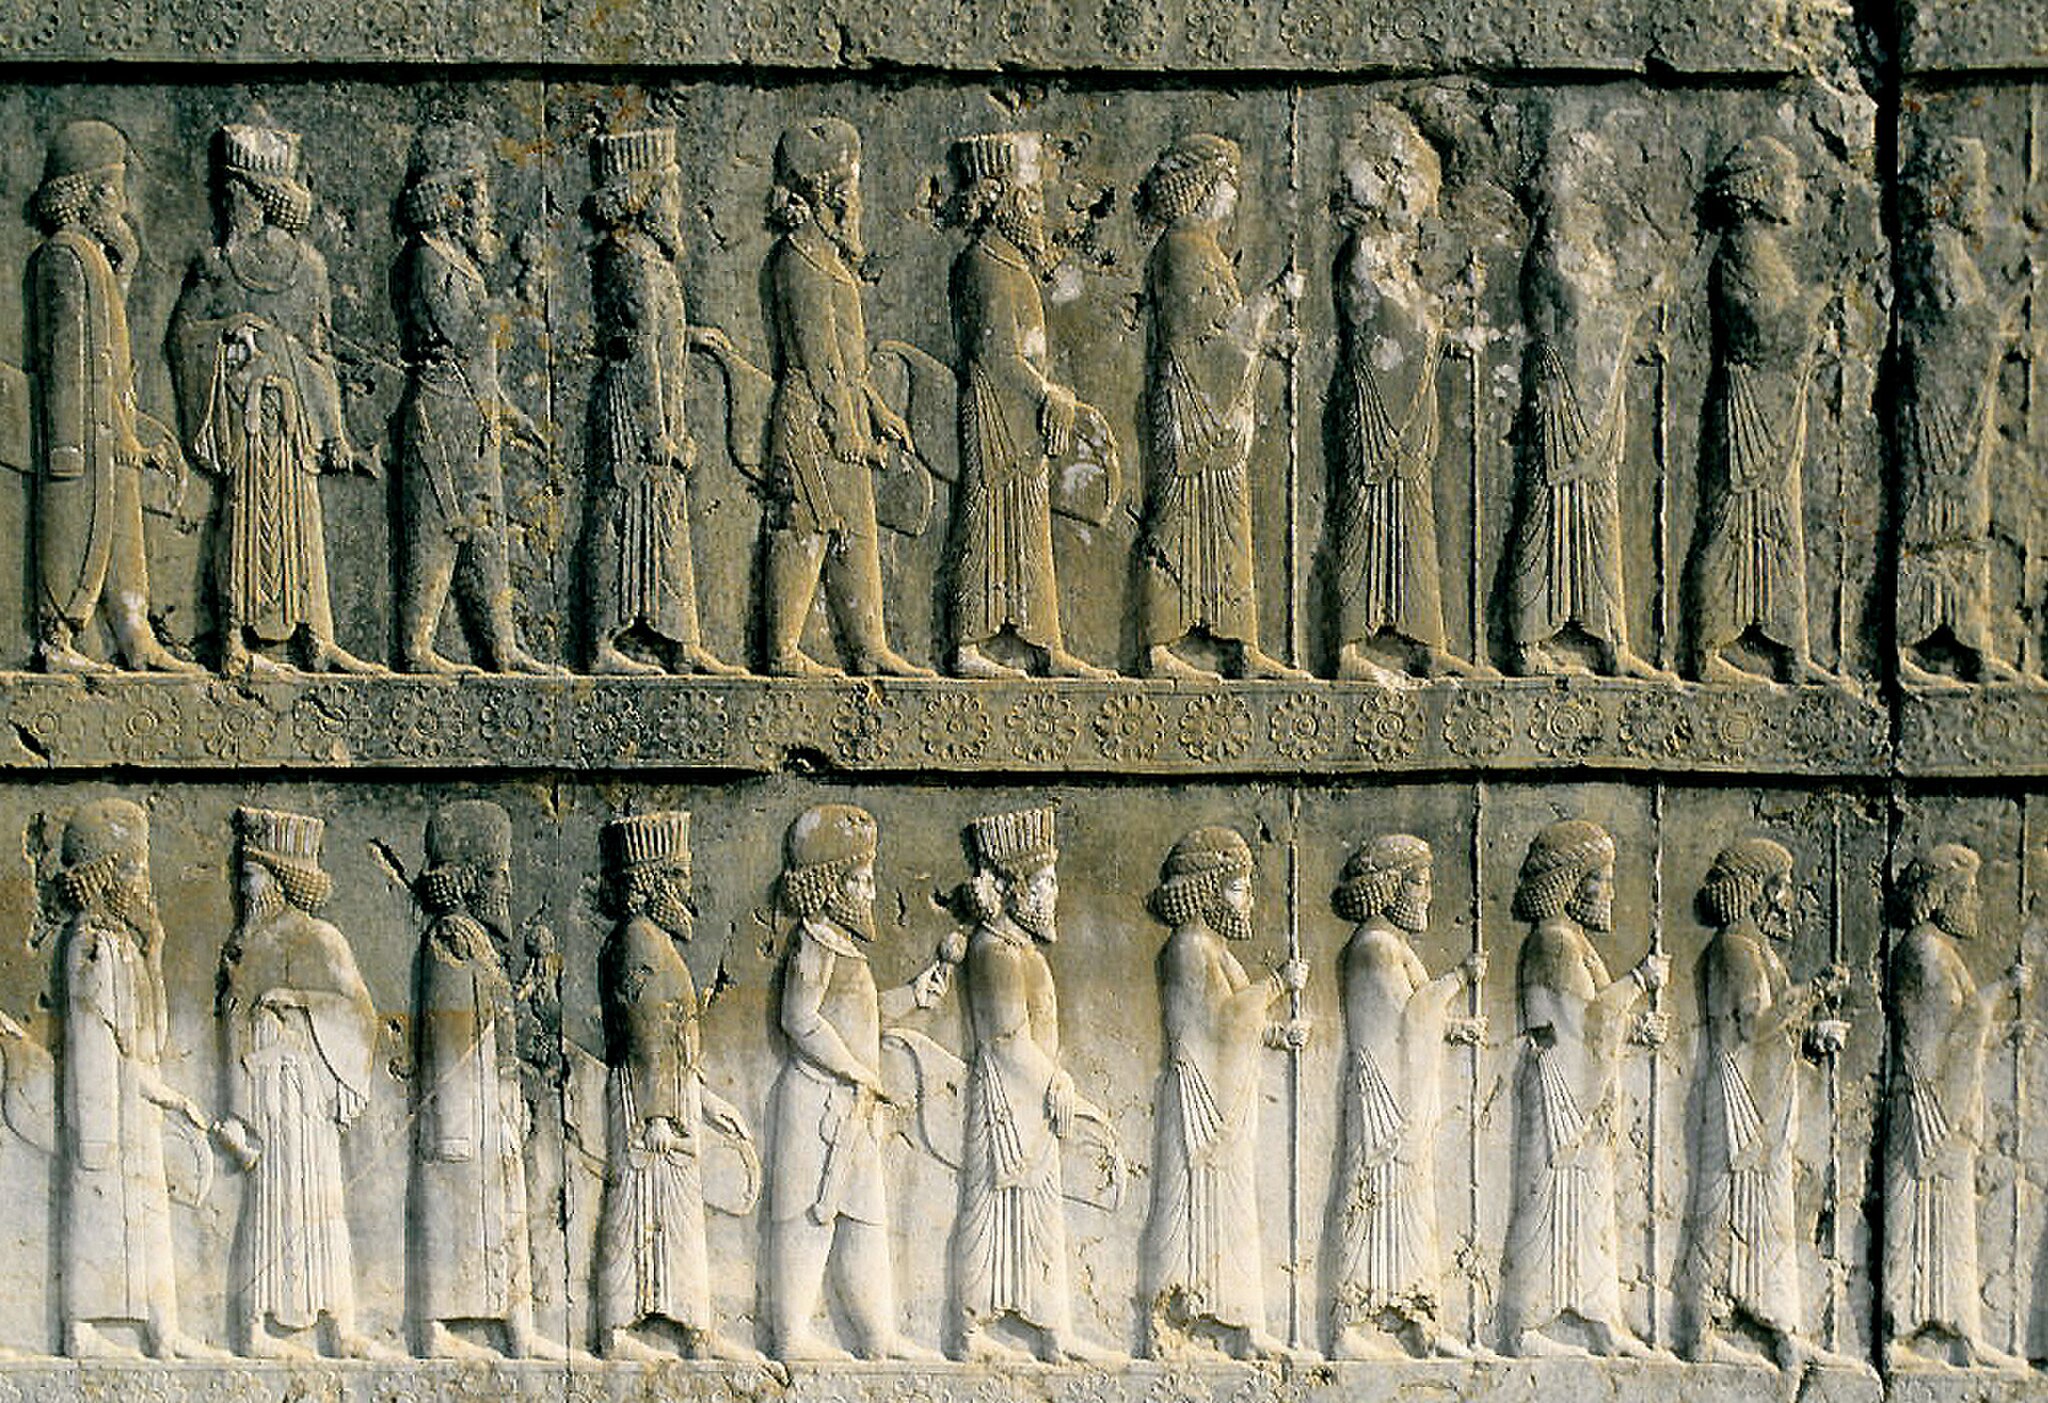
Title: Persépolis (2000) 21
Description: Reliefs of Achaemenid warriors; Persepolis Fars, Iran
Date: 2000-04
Categories: Self-published work, April 2000 in Iran, Reliefs of Achaemenid warriors in Persepolis, Photographs by LBM1948, 2000 in Persepolis